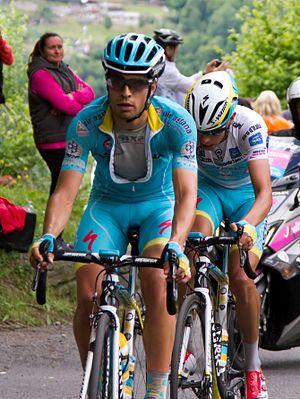
Mikel Landa Meana, né le 13 décembre 1989 à Murgia, est un cycliste espagnol, membre de l'équipe Bahrain-McLaren. Professionnel depuis 2010, il est passé par les équipes Orbea, Euskaltel-Euskadi, Astana, Sky, puis Movistar. Il a notamment terminé troisième du Tour d'Italie 2015, dont il a gagné deux étapes en montagne. Il a également remporté le classement de la montagne ainsi qu'une étape du Tour d'Italie 2017 et une autre du Tour d'Espagne 2015.